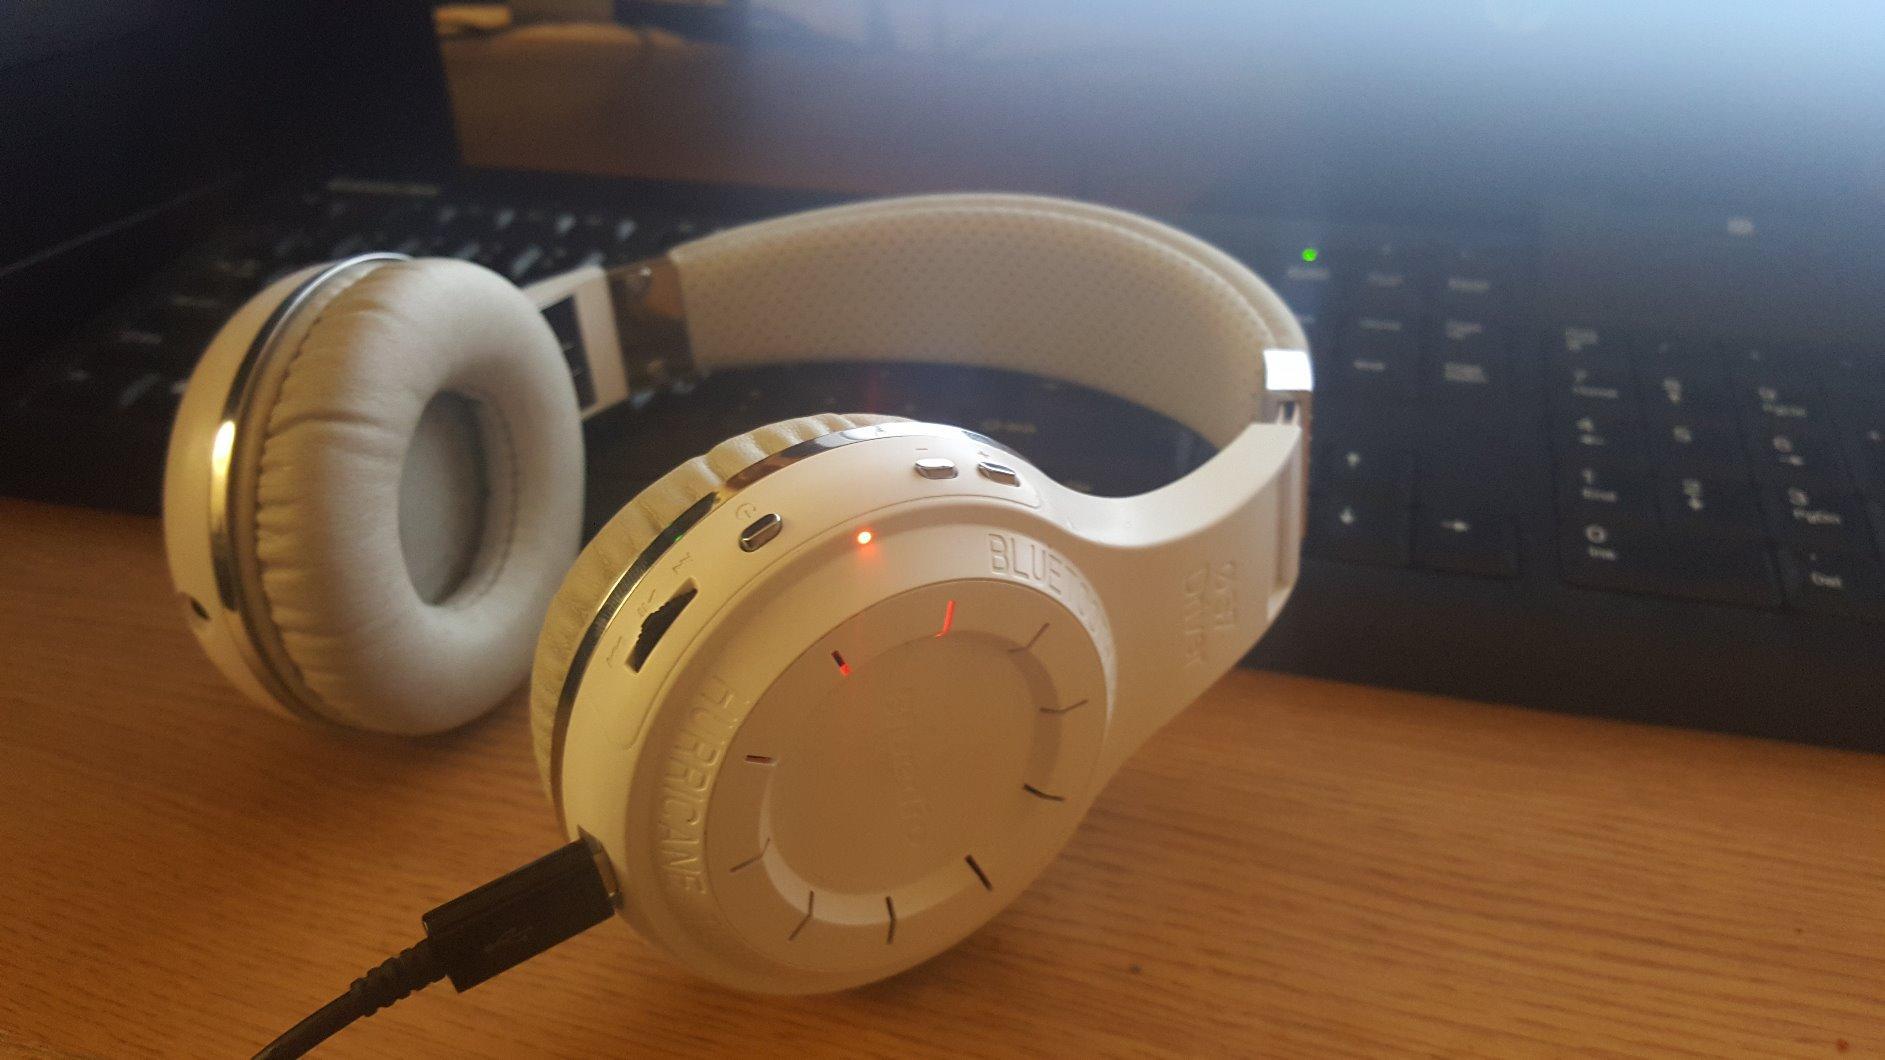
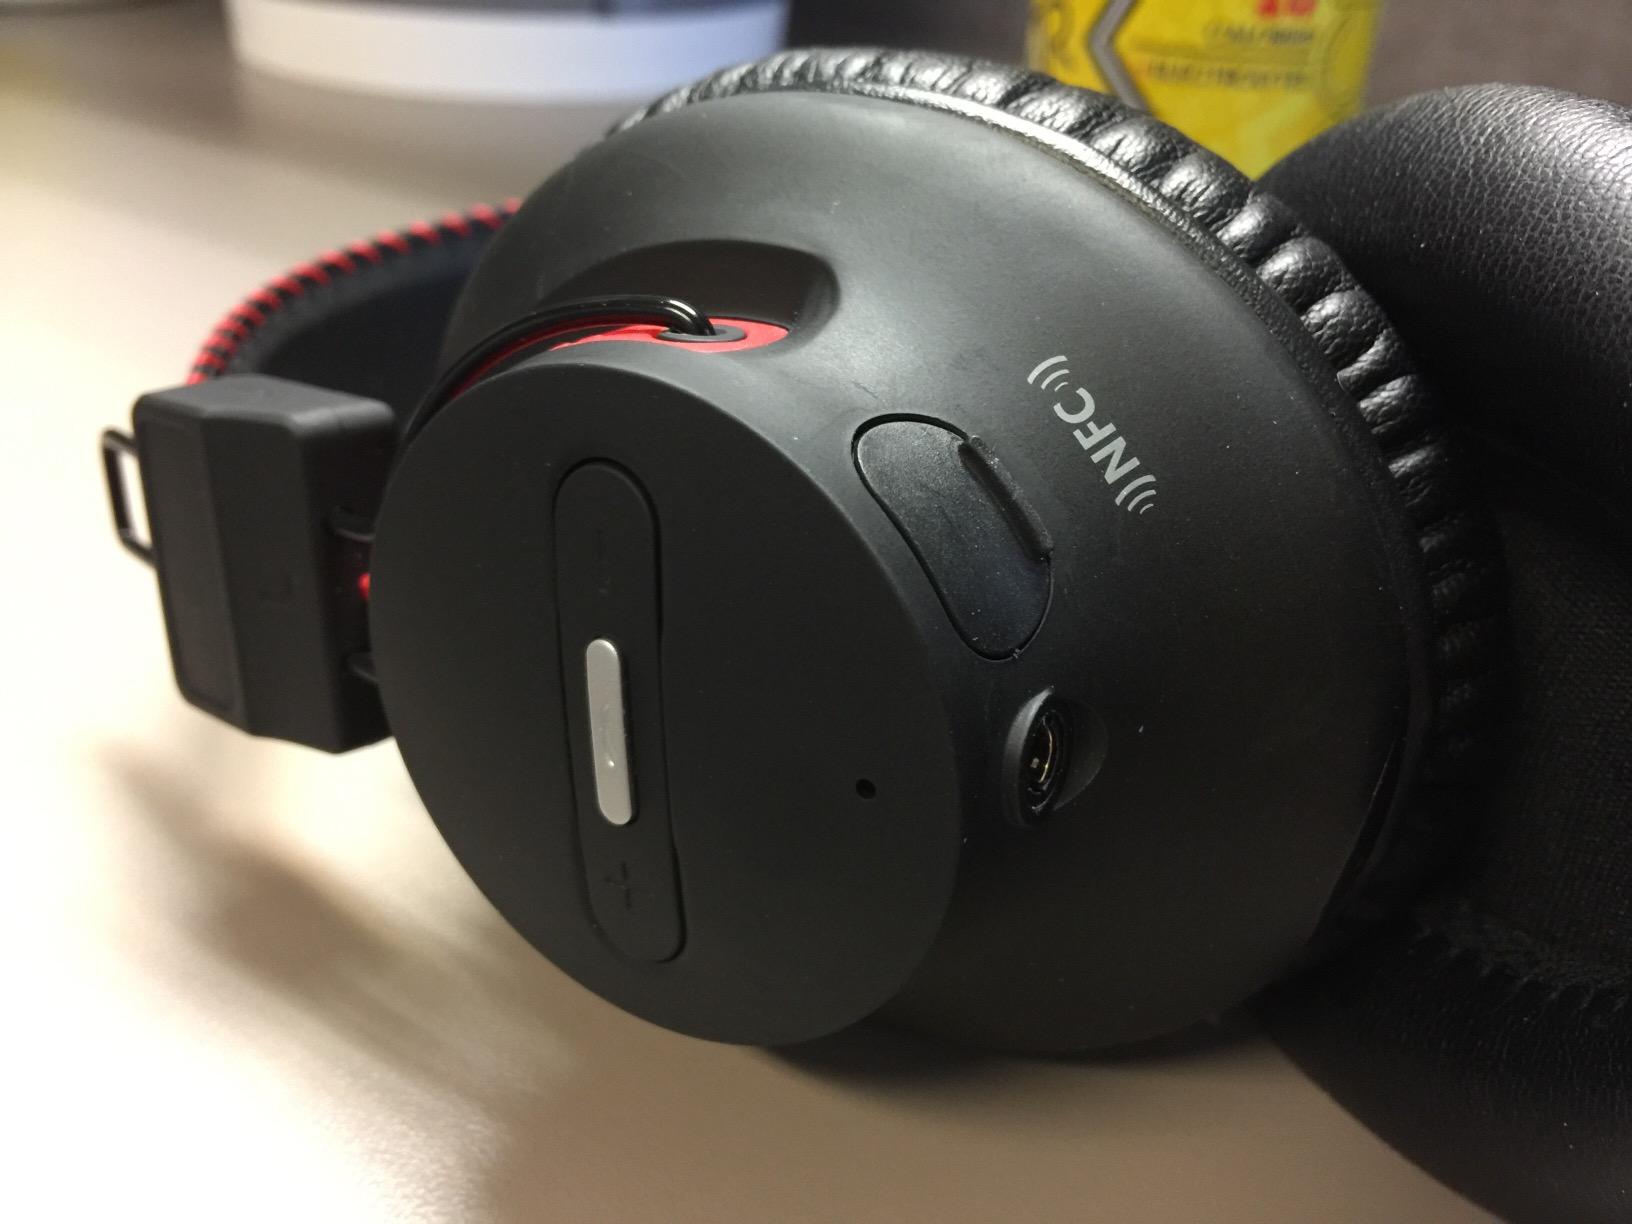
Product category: headphones
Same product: no